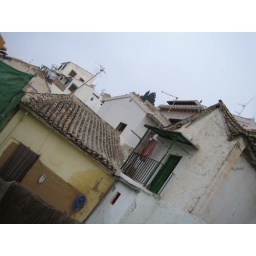
the view from our hostal bedroom window on the first of a number of cloudy days in granada.